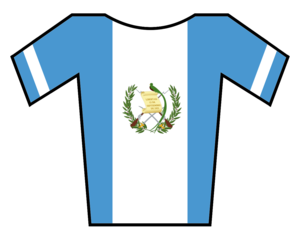
Jonathan Josué de León Paz, né le 14 octobre 1993, est un coureur cycliste guatémaltèque, membre de l'équipe Hino-One-La Red-Tigo-Eurobikes. Il participe à des compétitions sur route et en VTT.
Les championnats du Guatemala de cyclisme sur route sont les championnats nationaux de cyclisme sur route organisés par la Fédération cycliste du Guatemala.
La 11ᵉ édition du contre-la-montre par équipes de l'Open de Suède Vårgårda a eu lieu le 11 août 2018. Elle fait partie de l'UCI World Tour. Elle est remportée par la formation Boels Dolmans.
Nery Felipe Velásquez Lara, né le 17 octobre 1980 à Poptún, est un coureur cycliste guatémaltèque. Contrôlé positif pour la deuxième fois, lors de la onzième étape du Tour du Guatemala 2009, il est banni à vie.